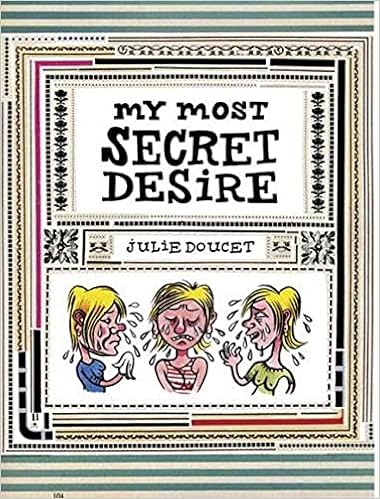
My Most Secret Desire
Category: Books
From Publishers Weekly Starred Review. Originally published in her comic book Dirty Plotte , then collected in 1995 (and slightly expanded for this edition), Doucet's adaptations of her dreams are some of her weirdest, strongest and funniest work. The French-Canadian artist writes in hilariously crumpled English (one story is called "An Happy Ending Nigthmare" [sic]) and draws herself as an abject, bedheaded mess ambling through a world littered with garbage. She doesn't seem to hold anything back from her subconscious—sexual fantasies, genital mutilations, messy apartments—they're all represented. One section is devoted to dreams in which she turns into a man; another long piece presents a series of dreams about having a baby (who variously has a tail or is a small cat or "wants to go back in"). Doucet's sense of humor is intimately tied to her cluttered but striking visual style: one of the book's funniest strips is a one-pager in which she imagines what it would be like to shave if she were a man, mimicking the facial contortions (and bloody nicks) of men looking into a mirror with a razor and concluding with an ear-to-ear grin as she yells, "Haaaaaaaaaaaa!!!" The more screwed-up her fantasies are, the more entertaining they get, and almost every panel is a scribbly, quirky delight. (Apr.) Copyright © Reed Business Information, a division of Reed Elsevier Inc. All rights reserved. From Booklist Doucet returns after a five-year absence in a collection of 1988-95 dream-journal stories that, often sexual, generally grotesque, aren't for the fainthearted. In them, she contends with such outlandish situations as having all her teeth fall out, coming home to find her cat bisected by guillotine, being injected with drugs by a sinister friend, and repeatedly giving birth to catlike creatures. Several involve her not-unwilling transformation into a man (in one, however, she has last-panel regrets: "Ooh--What if I miss my vagina?"). Others, such as one in which she's driven insane by her job in a copy shop, are more mundane. All display constant, underlying anxiety coupled with postfeminist insouciance. Doucet's panels, drawn in a rubbery yet dense style, are packed with loopy, off-kilter detail, and the dialogue, delivered in slightly skewed, French-inflected English, adds improbable charm. Unlike most autobiographical comics, Doucet's don't give any sense of what the artist is "really" like. Yet her feisty, resilient dream-self comes vividly to life. Gordon Flagg Copyright © American Library Association. All rights reserved Review Praise for Julie Doucet: “A very funny mix of reminiscences and dreams, written in exuberant, slightly dented French-inflected English.” —"Ms. Magazine"“Julie Doucet is the female [R.] Crumb.” —Joy Press, "The Village Voice"“The honesty is unsettling, but funny too . . . It’s on the cutting edge.” —"Entertainment Weekly"Praise for Julie Doucet: " A very funny mix of reminiscences and dreams, written in exuberant, slightly dented French-inflected English." -- "Ms. Magazine"" Julie Doucet is the female [R.] Crumb." -- Joy Press, "The Village Voice"" The honesty is unsettling, but funny too . . . It' s on the cutting edge." -- "Entertainment Weekly"Praise for Julie Doucet: "A very funny mix of reminiscences and dreams, written in exuberant, slightly dented French-inflected English." --"Ms. Magazine""Julie Doucet is the female [R.] Crumb." --Joy Press, "The Village Voice""The honesty is unsettling, but funny too . . . It's on the cutting edge." --"Entertainment Weekly" From the Inside Flap Praise for author Julie Doucet: "A very funny mix of reminiscences and dreams, written in exuberant, slightly dented French-inflected English." ― Ms. Magazine "Julie Doucet is the female [R.] Crumb." ―Joy Press, The Village Voice "The honesty is unsettling, but funny too . . . It's on the cutting edge." ― Entertainment Weekly From the Back Cover Praise for author Julie Doucet:"A very funny mix of reminiscences and dreams, written in exuberant, slightly dented French-inflected English." ― Ms. Magazine "Julie Doucet is the female [R.] Crumb." ―Joy Press, The Village Voice "The honesty is unsettling, but funny too . . . It's on the cutting edge." ― Entertainment Weekly About the Author Julie Doucet was born near Montreal in 1965 and is best known for her frank, funny, and sometimes shocking comic book series Dirty Plotte, which changed the landscape of alternative cartooning. In the 1990s, Doucet moved between New York, Seattle, Berlin, and Montreal, publishing the graphic novels My New York Diary , Lift Your Leg, My Fish is Dead! , My Most Secret Desire , and The Madame Paul Affair in this time. In 2000, she quit comics to concentrate on other art forms; from these experiments emerged the collection of engravings and prints Long Time Relationship , and her one-year visual journal, 365 Days . Her post-comics artwork includes silkscreened artist's books, text-based collages, and animation films.
Features: "One of the most promising of the younger graphic novelists." ―Charles McGrath, | The New York Times Magazine | Considered by many to be the most influential female cartoonist ever, Julie Doucet created an iconic body of work in the ten short years she solely devoted herself to her trailblazing comic-book series | Dirty Plotte | . Her comics are densely inked and detailed with a pulsating neurosis from a decidedly female point of view that set the comic-book world on its head when the series debuted. Doucet returns to comics after a five-year hiatus with a reworked edition of her dream journal | My Most Secret Desire | , complete with never-before-published material. | My Most Secret Desire | is considered to be Doucet 's most innovative work, exploring the longings, pressures, and exploits of the feminine subconscious. Nightmarish tales of pregnancy, menstruation, sex changes, and boyfriends haunt Doucet's nocturnal psyche with a feverish and surreal pitch.